Zhao (state)

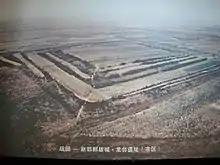
Massive tombs of the kings of Zhao near Handan

Before Qin Shi Huang unified China in 221 BC, each region had its own customs and culture, although elite culture was identical throughout. In the "Yu Gong" (Tribute of Yu) chapter of the Book of Documents – probably written in the 4th century BC – China is described as divided into nine regions, each with its own distinctive peoples and products. The central theme of this section is that these nine regions are unified into one state through the travels of the eponymous sage, Yu the Great, and the sending of each region's unique goods to the capital as tribute. Other texts also discussed these regional differences in culture and physical environment.